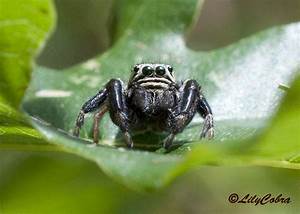
Label: ragno